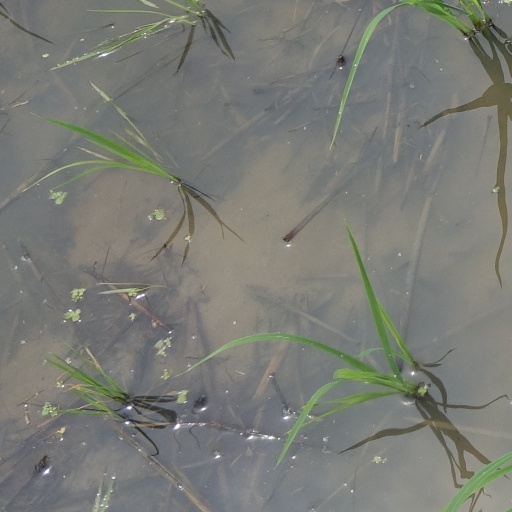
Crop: rice